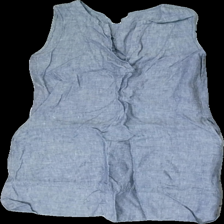
View: front
Type: Tunic
Category: Ladies
Brand: Not in the list
Brand text on label: Kenar
Colors: Blue
Material: 100% Cotton
Cut: Regular
Season: All
Price range: 50-100
Recommended usage: Reuse
Description: blue top